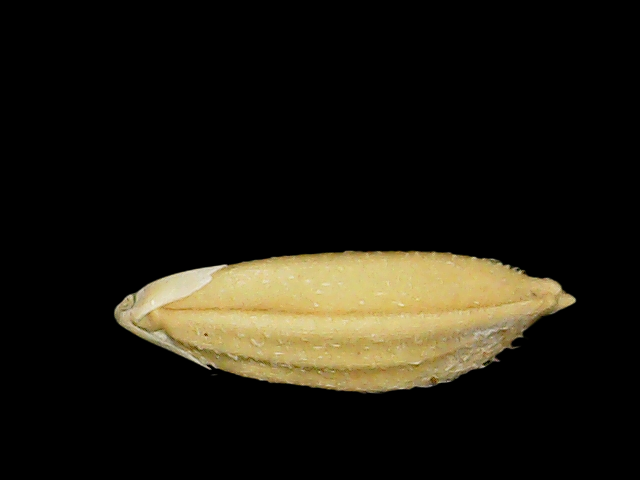
Rice variety: Binadhan10